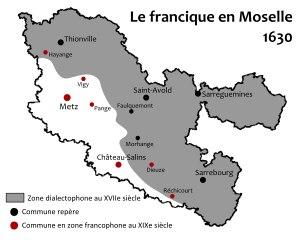
Le francique lorrain, traditionnellement appelé Lothrìnger deitsch/ditsch, Lothrìnger Platt, ou tout simplement Platt, est l'une des langues régionales de Lorraine. C'est un terme générique qui désigne l'ensemble des dialectes du moyen allemand et de l'allemand supérieur parlés dans la partie germanophone du département de la Moselle. En termes de locuteurs, le francique lorrain figure en 2013 parmi les langues régionales de France les plus parlées, devant le basque et le corse mais après l'occitan, l'alsacien et le breton.
La frontière linguistique mosellane est une frontière linguistique qui divise le département français de la Moselle en deux régions linguistiques : la Moselle romanophone d'un côté et la Moselle germanophone de l'autre, sachant que ces deux territoires sont de taille à peu près égale au milieu du XXᵉ siècle. Le nord-est de l'arrondissement de Briey, historiquement germanophone, est également concerné par cette limite linguistique.
Le canton de Vigy est une ancienne division administrative française qui était située dans le département de la Moselle et la région Lorraine.
Vigy est une commune française du département de la Moselle. C’est un village fleuri situé dans un cadre forestier protégé, possédant un riche patrimoine architectural rural. Vigy constitue un chef-lieu de canton. Ses habitants s’appellent les Torlas.
La Moselle est un département français de la région Grand Est ; il fait historiquement et culturellement partie de la Lorraine ; l'Insee et La Poste lui attribuent le code 57.